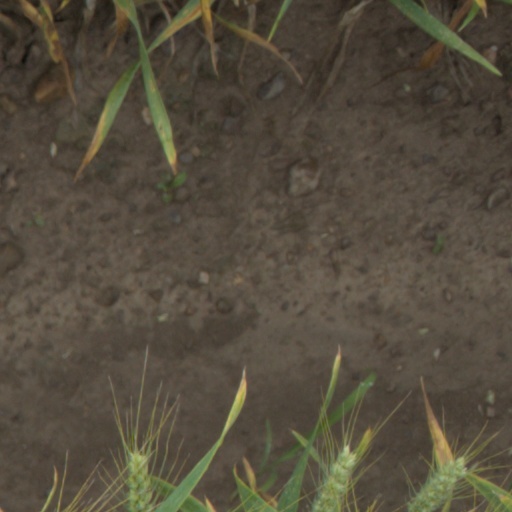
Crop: wheat